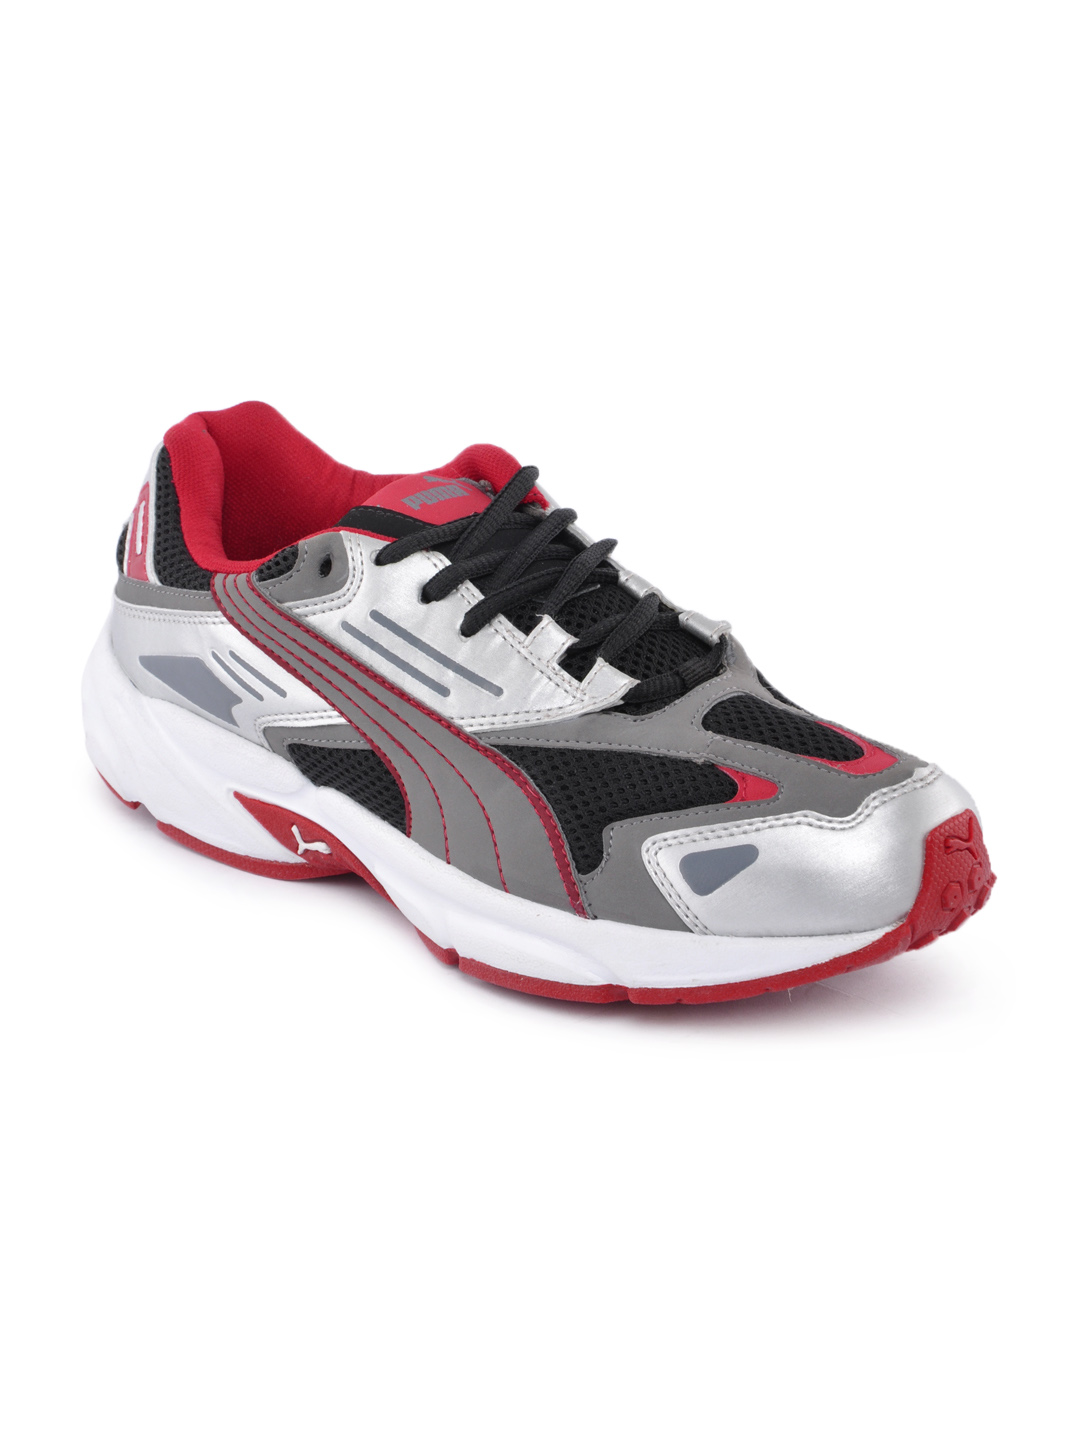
Puma Men Grey Cat Runner Sports Shoes
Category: Footwear / Shoes / Sports Shoes
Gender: Men
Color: Grey
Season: Fall 2012
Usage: Sports